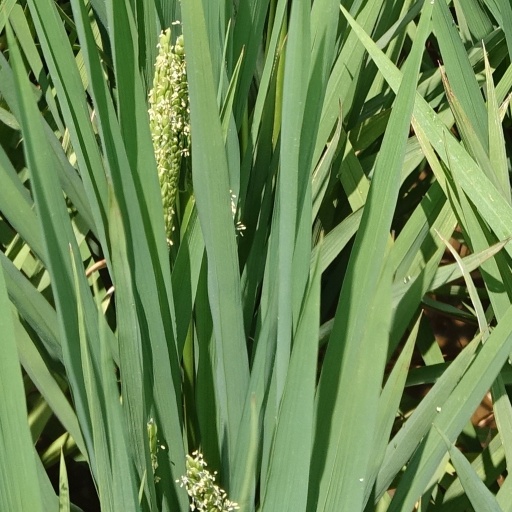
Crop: rice